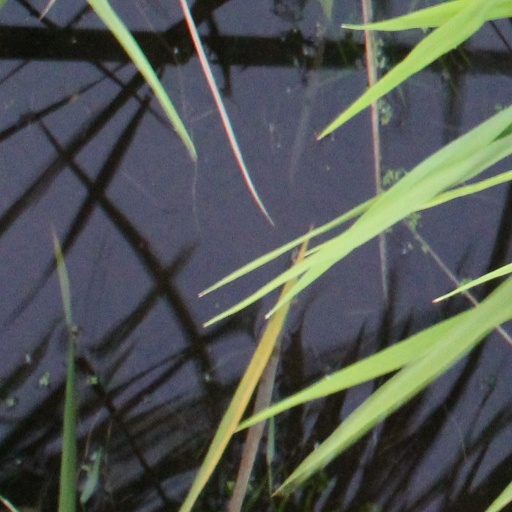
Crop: rice